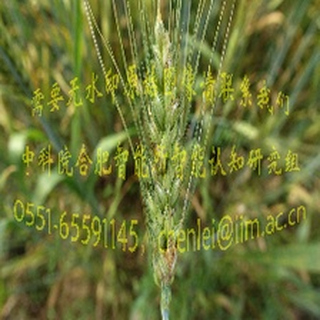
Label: wheat_fusarium_head_blight